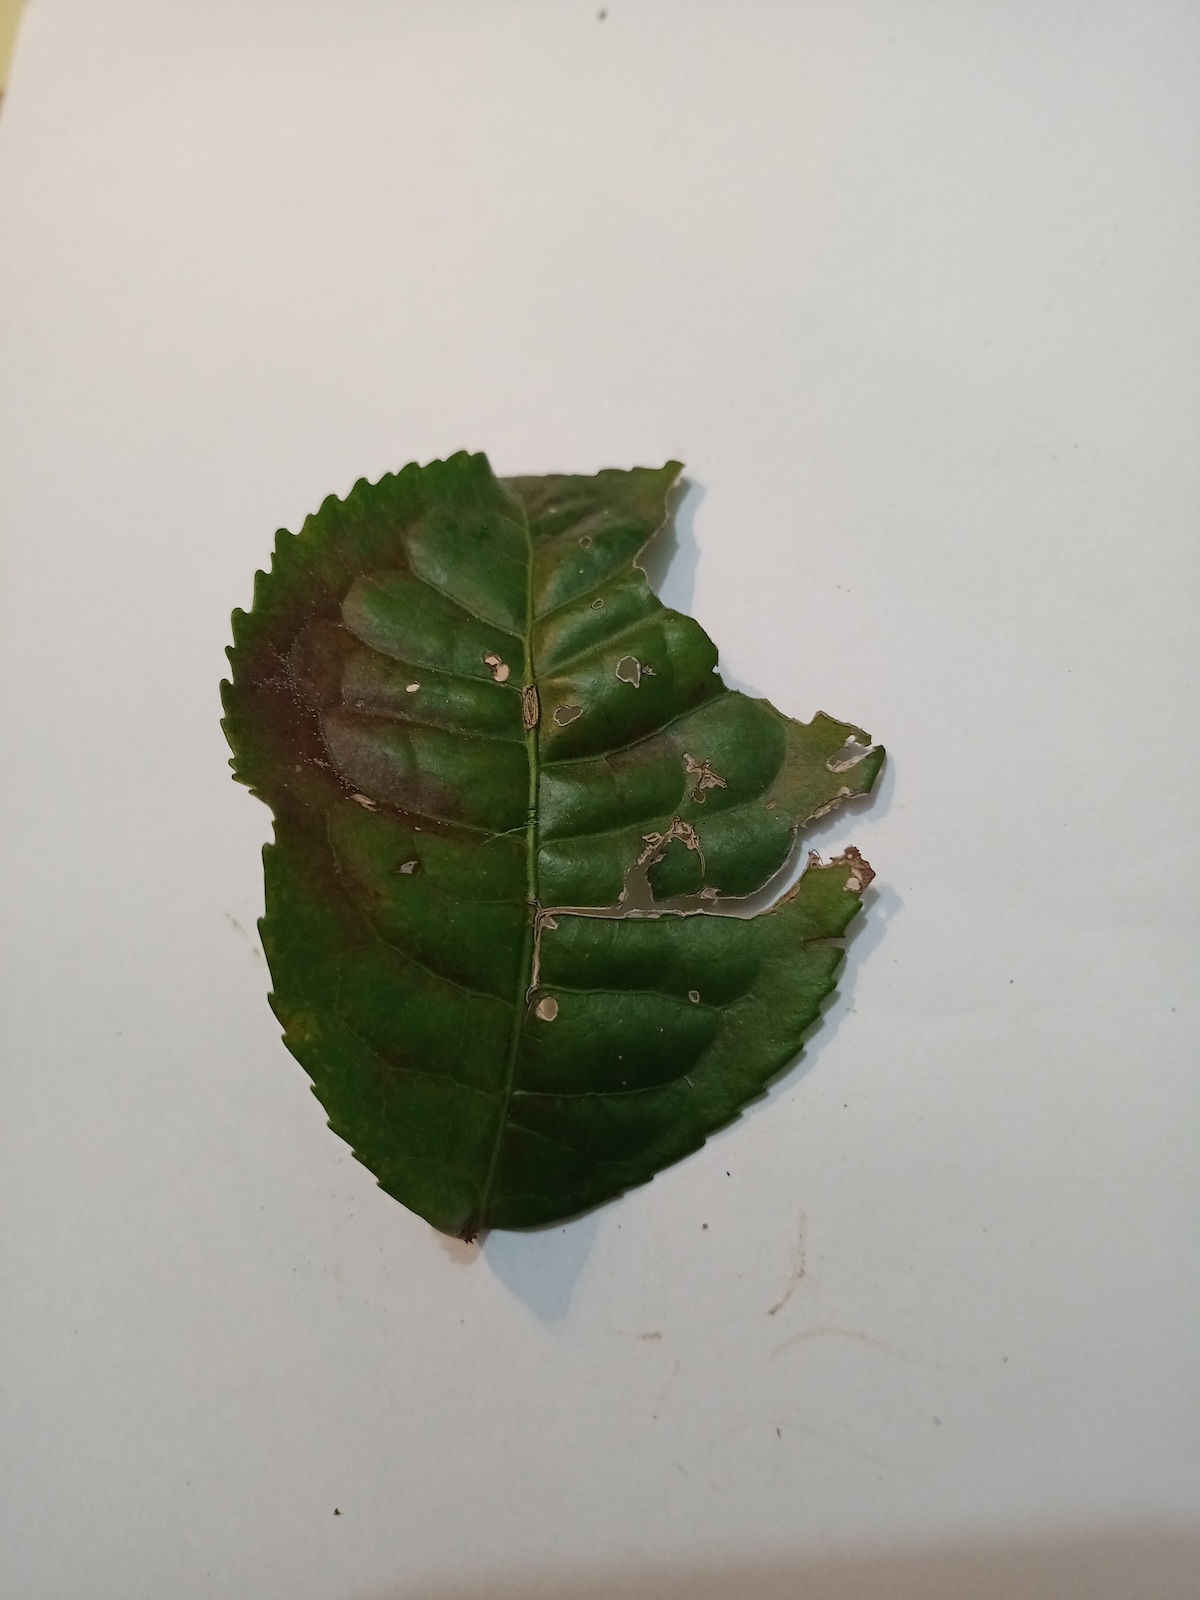
Label: Red spider